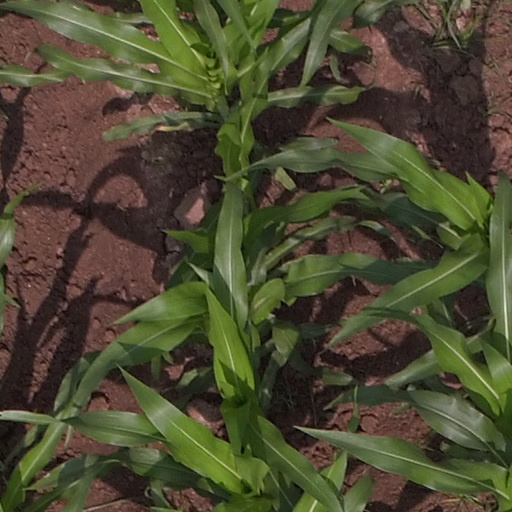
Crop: maize; corn